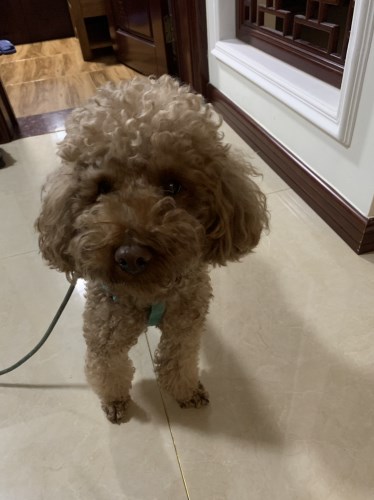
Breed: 7449-n000128-teddy